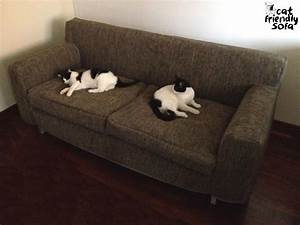
Label: gatto